Camarón: When Flamenco Became Legend

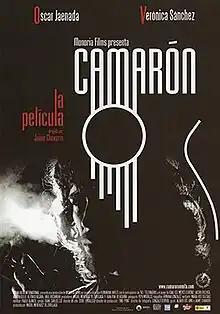
Theatrical release poster

Camarón: When Flamenco Became Legend is a 2005 Spanish biopic film directed by Jaime Chávarri from a screenplay by Chávarri and Álvaro del Amo which stars Óscar Jaenada as Camarón de la Isla along with Verónica Sánchez.